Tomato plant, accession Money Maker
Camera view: bottom (45 deg); turntable rotation: 300 degrees
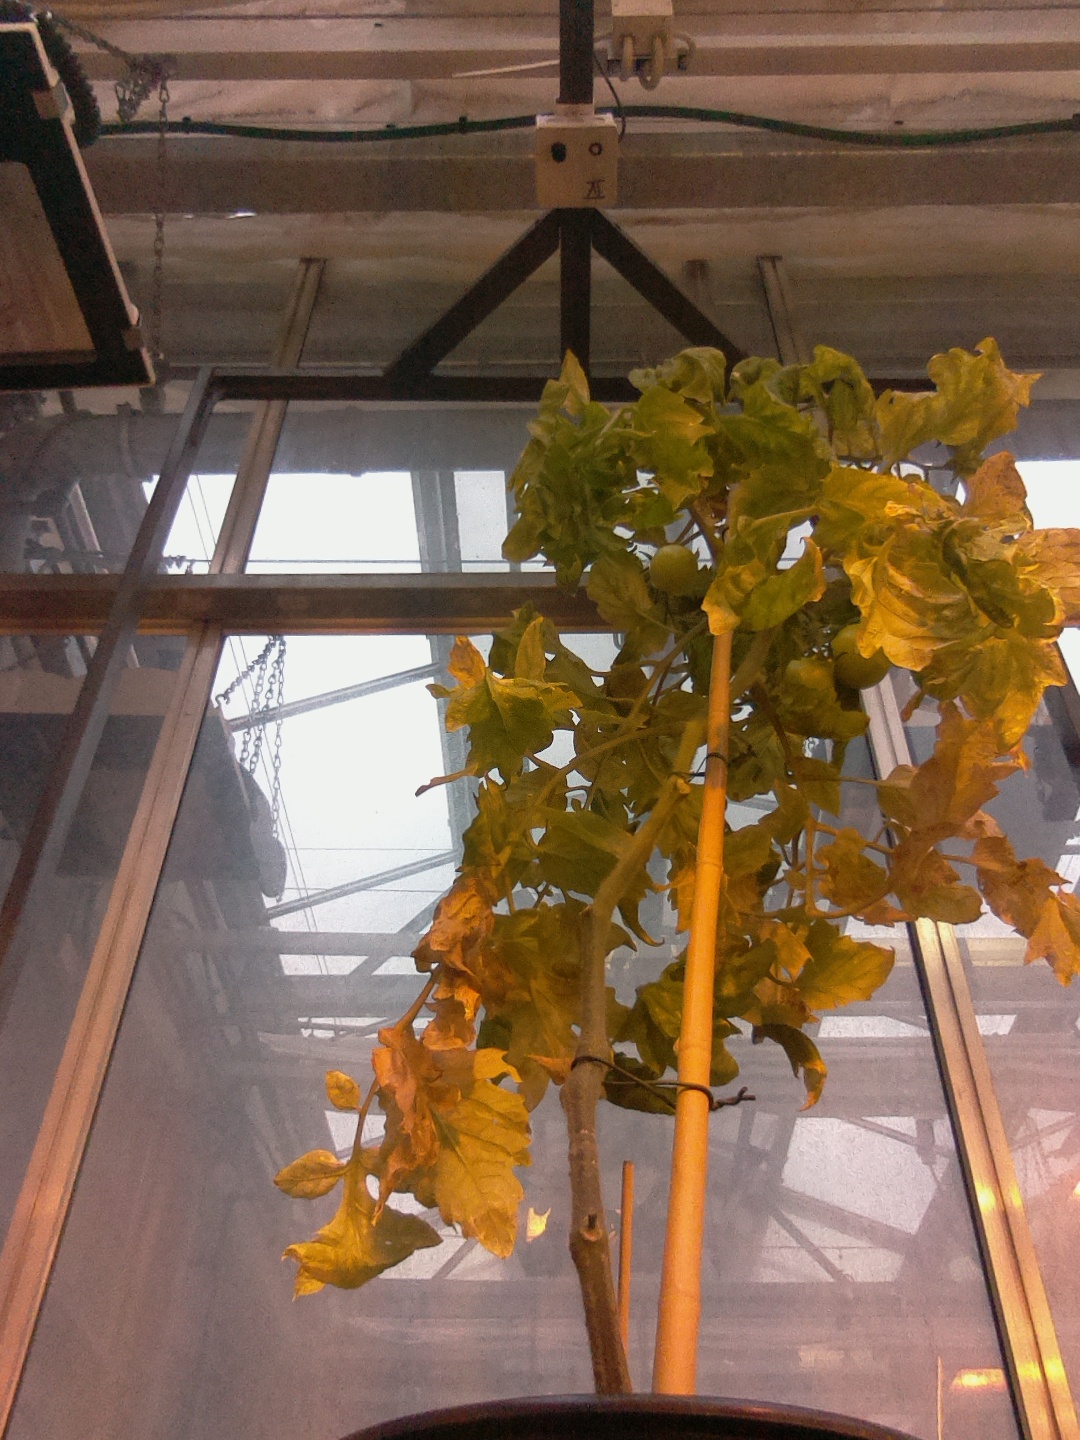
BBCH growth stage 79: 90% -100% of final fruit size